Kunstmuseum St. Gallen

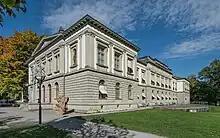
Kunstmuseum St. Gallen, 2022

Kunstmuseum St. Gallen (English: "Art Museum St. Gallen"), is a Swiss art museum founded in 1877 and located in St. Gallen, Switzerland. It is an important museum within Eastern Switzerland because of their expansive European art collection.